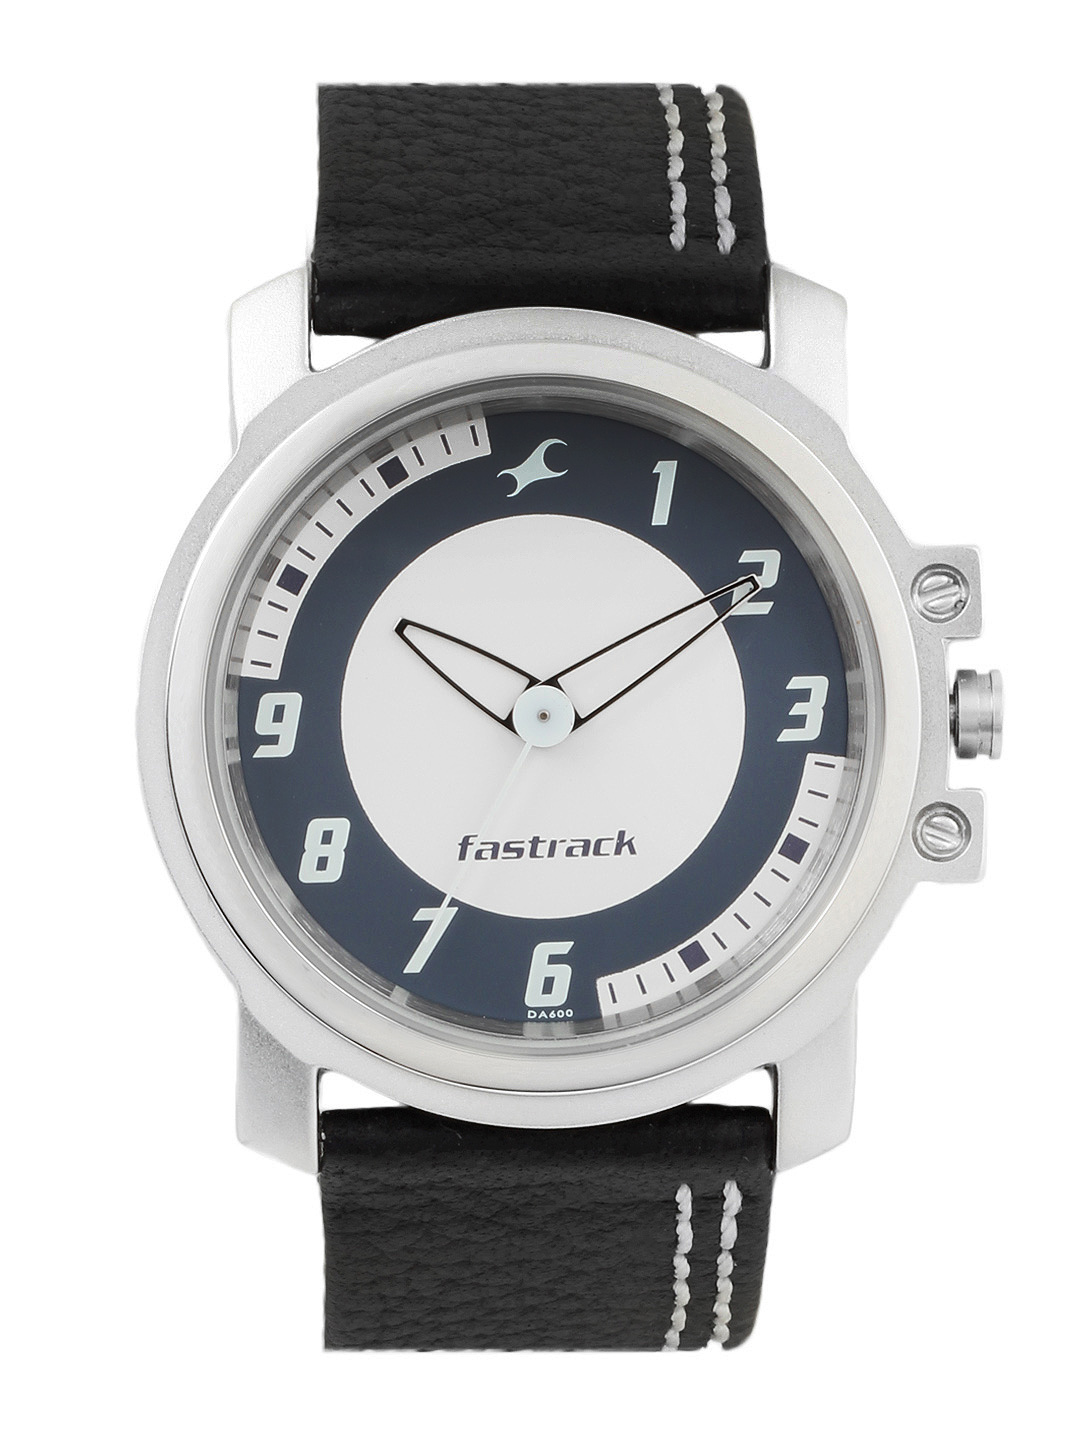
Fastrack Men White Dial Watch
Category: Accessories / Watches / Watches
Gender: Men
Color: Blue
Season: Winter 2016
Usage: Casual